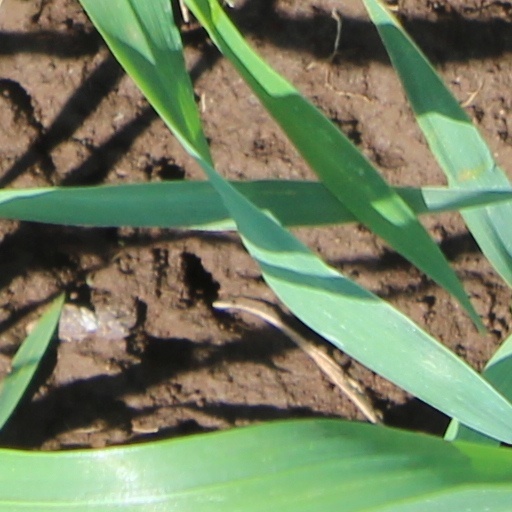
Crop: wheat